Valiant Hearts: The Great War

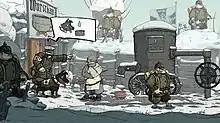
In the game, speech bubbles replace dialogue when characters are conversing with each other.

"Valiant Hearts" is a side-scrolling, puzzle-based, adventure video game which takes place during World War I. Players assume the role of four characters: Frenchman Emile, his German son-in-law Karl, American soldier Freddie, and Belgian nurse Anna.